Björn Goldschmidt

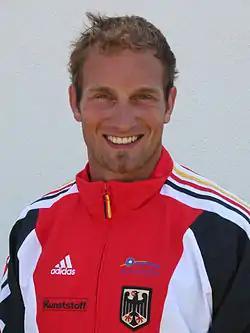

Björn Goldschmidt (born 3 December 1979 in Karlsruhe) is a German sprint canoer who has competed since the early 2000s. Competing in two Summer Olympics, he won a bronze medal in the K-4 1000 m event at Beijing in 2008.